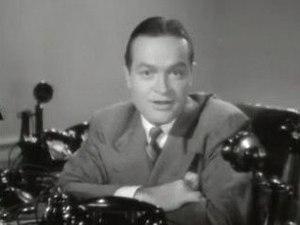
Le Mystère du château maudit est un film américain réalisé par George Marshall sorti en 1940.
Bob Hope, né Leslie Townes Hope le 29 mai 1903 à Londres et mort le 27 juillet 2003 à Los Angeles, est un acteur, chanteur et humoriste américain d'origine britannique.